Sankt Egidien station

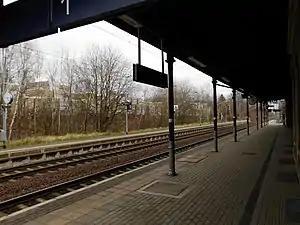
Station in December 2011

The Sankt Egidien station is the railway station of the Municipality of Sankt Egidien, Saxony, Germany.